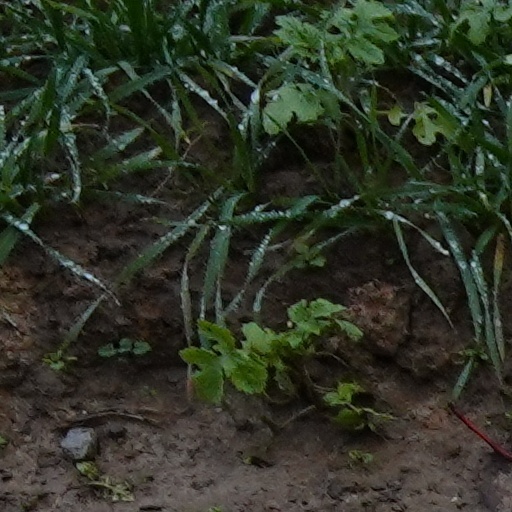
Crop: wheat